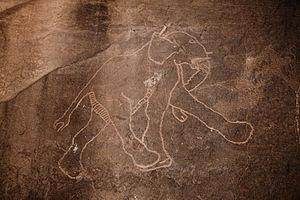
Les éléphants ont été représentés dans l'art depuis la Préhistoire.
L'art néolithique est extrêmement diversifié dans ses expressions. Les préoccupations esthétiques au Néolithique s'expriment à travers la décoration des objets utilitaires mais aussi par la réalisation de sculptures, de parures et d'œuvres rupestres.